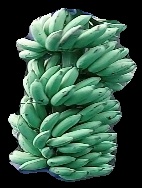
Variety: elakki-bale
Grade: grade1